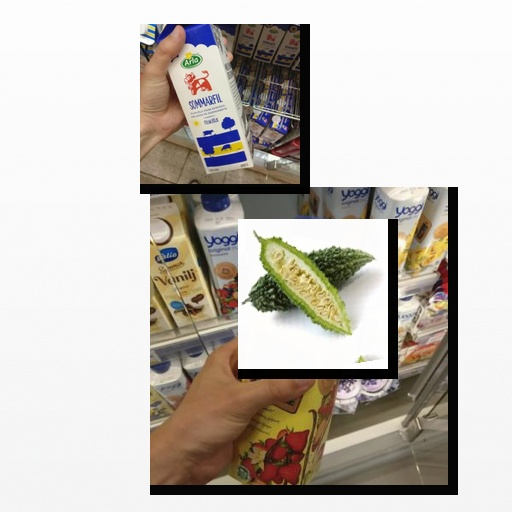
Food items: sour_milk, bitter_gourd, strawberry_yoghurt